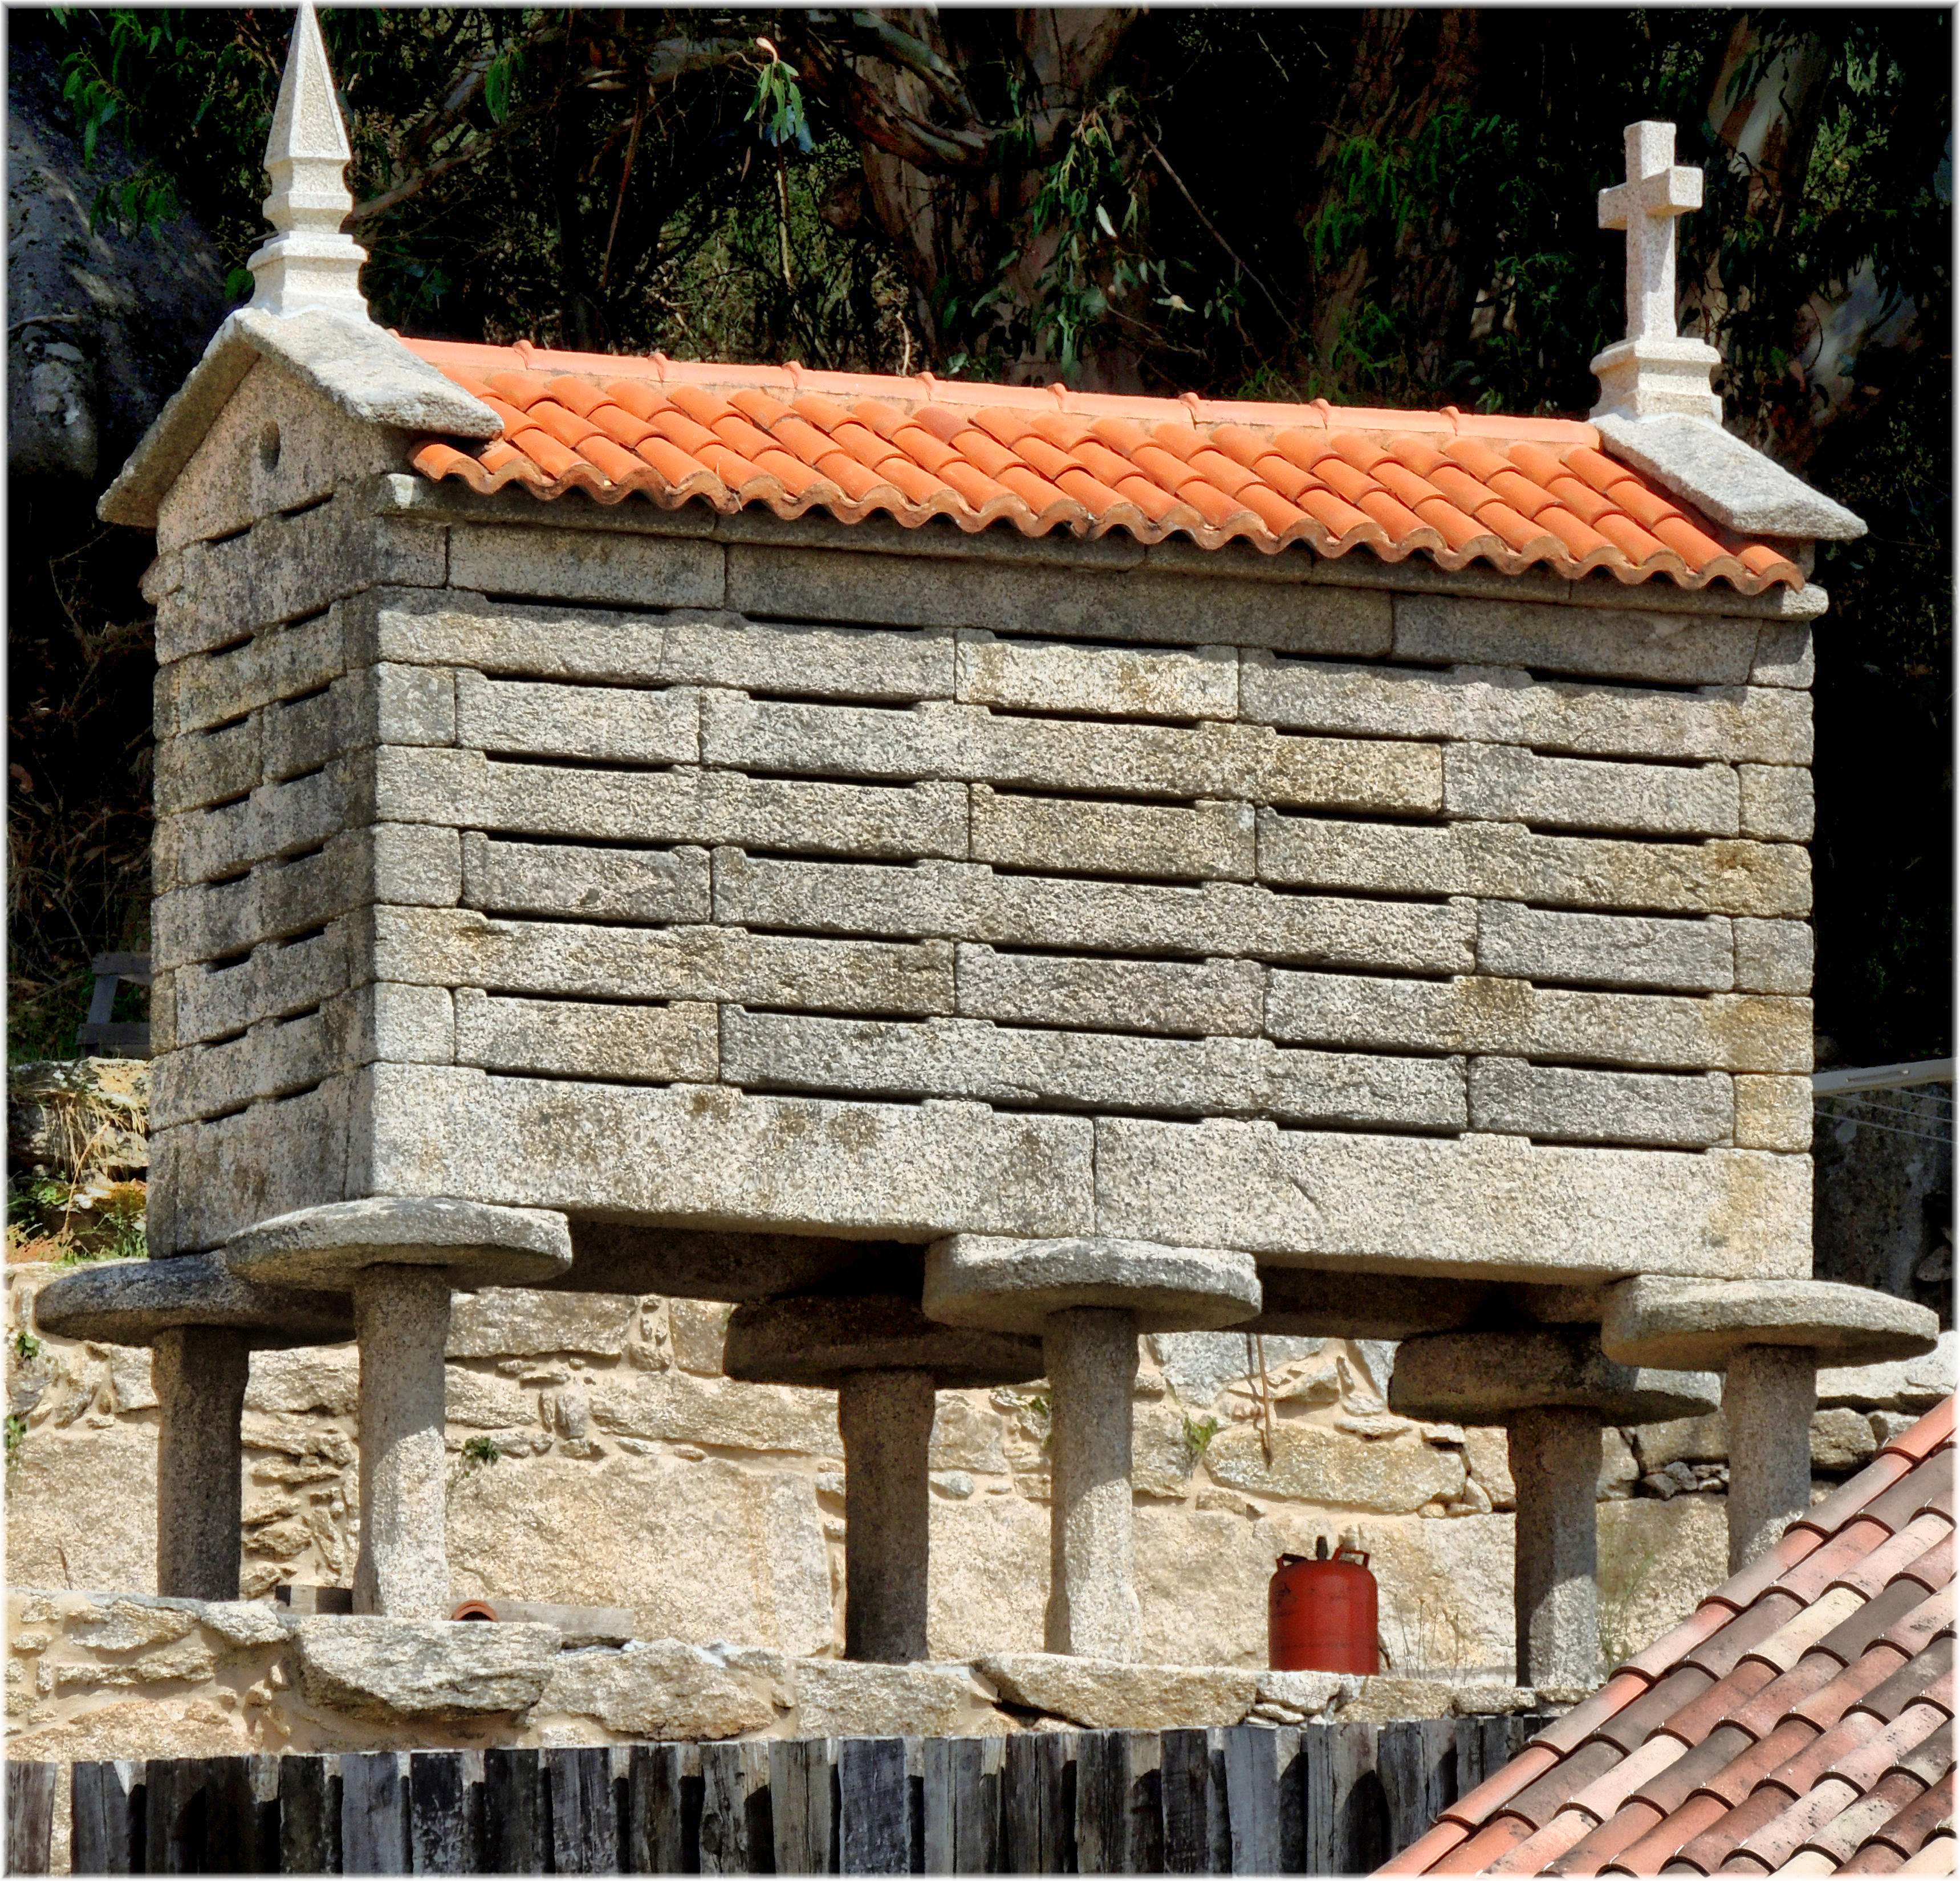
wood, roof, wall, cottage, brick, barbecue, cuisine, cool image, brickwork, barbecue grill, outdoor structure, outdoor grill, masonry oven